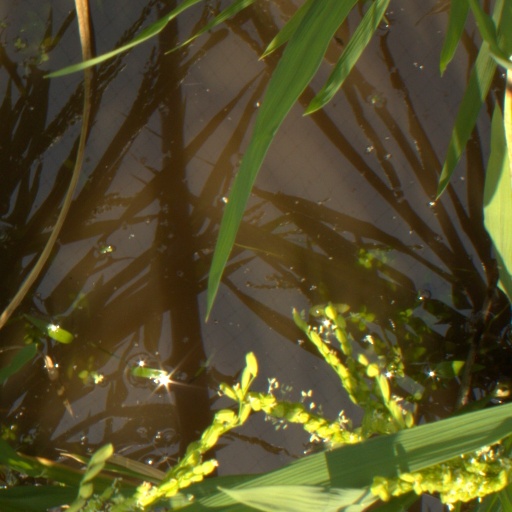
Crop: rice